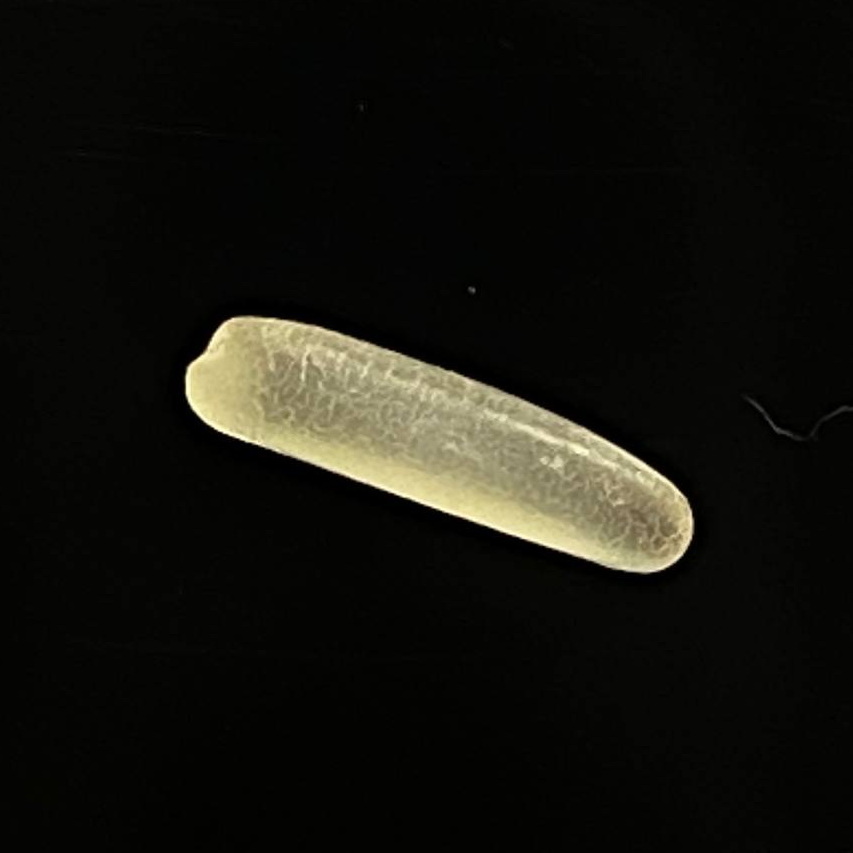
Rice variety: Bashmoti